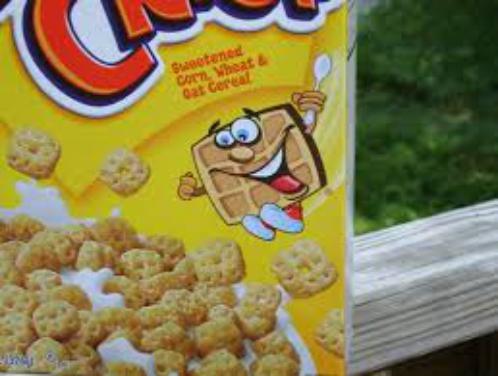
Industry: Food